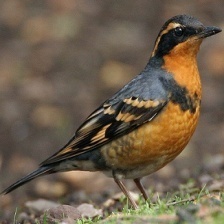
Species: VARIED THRUSH
Scientific name: IXOREUS NAEVIUS